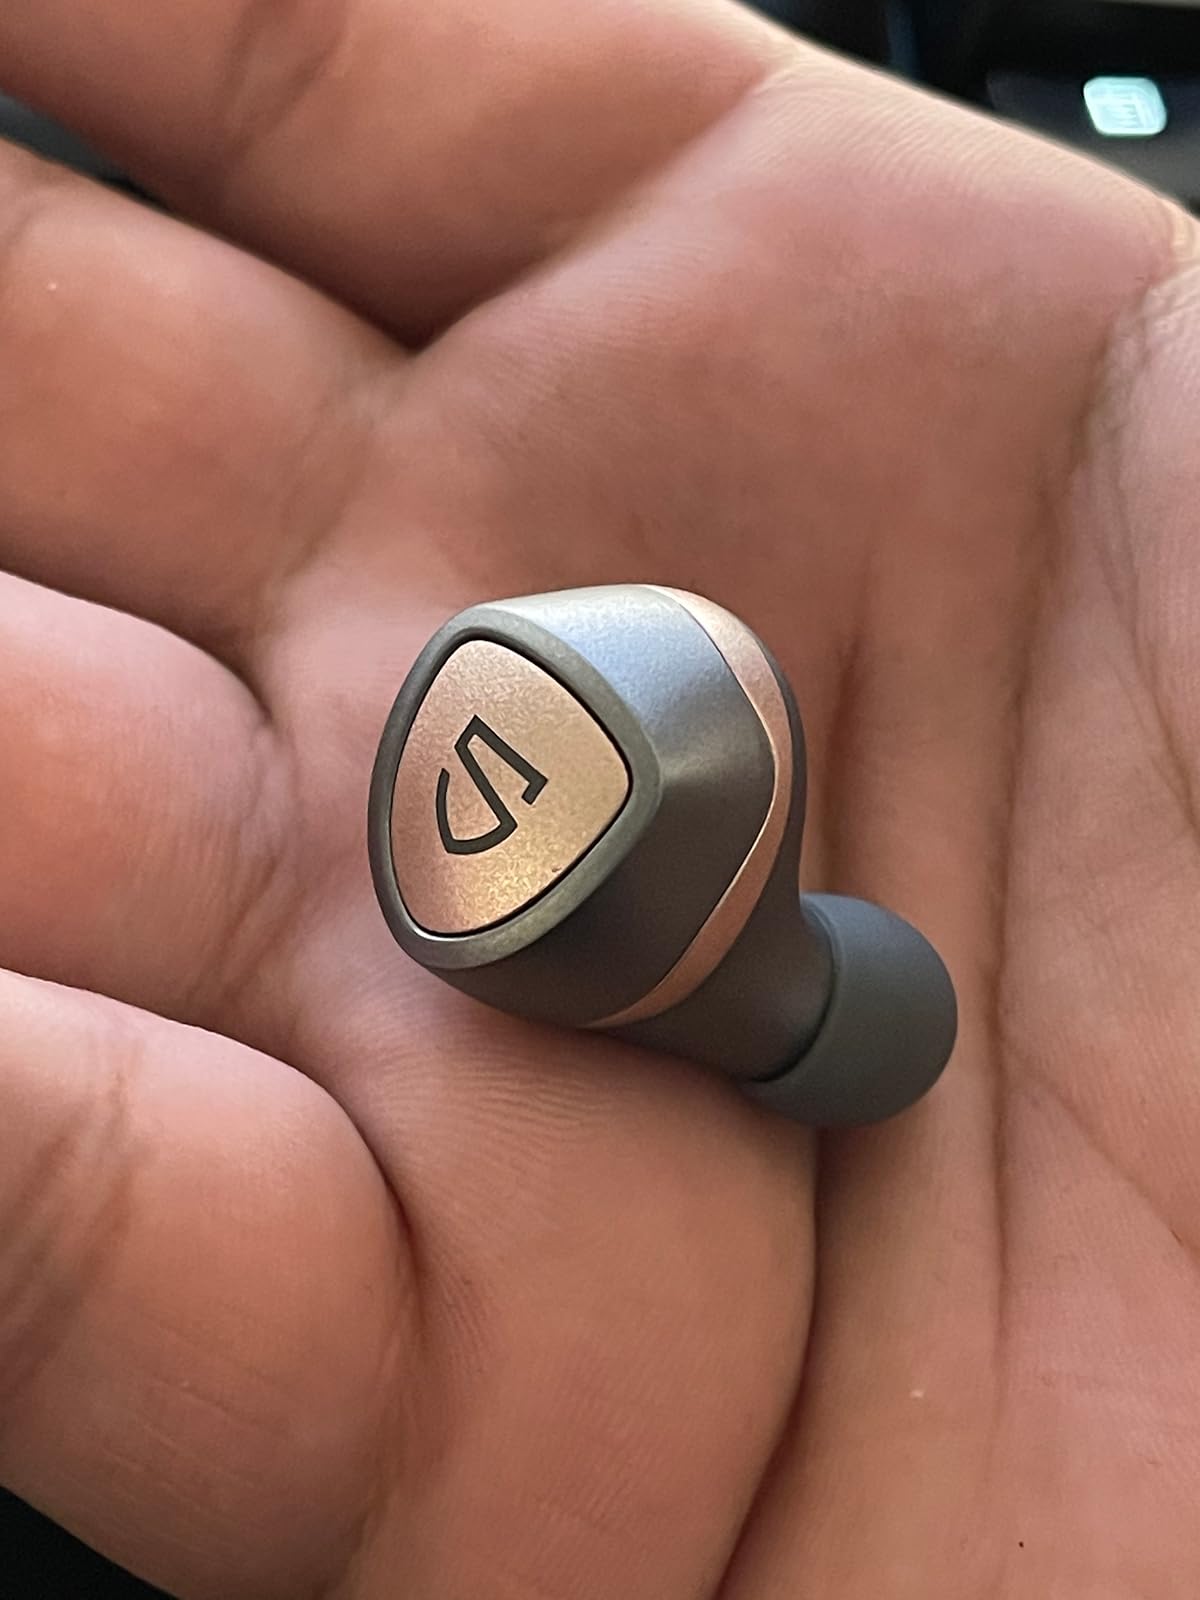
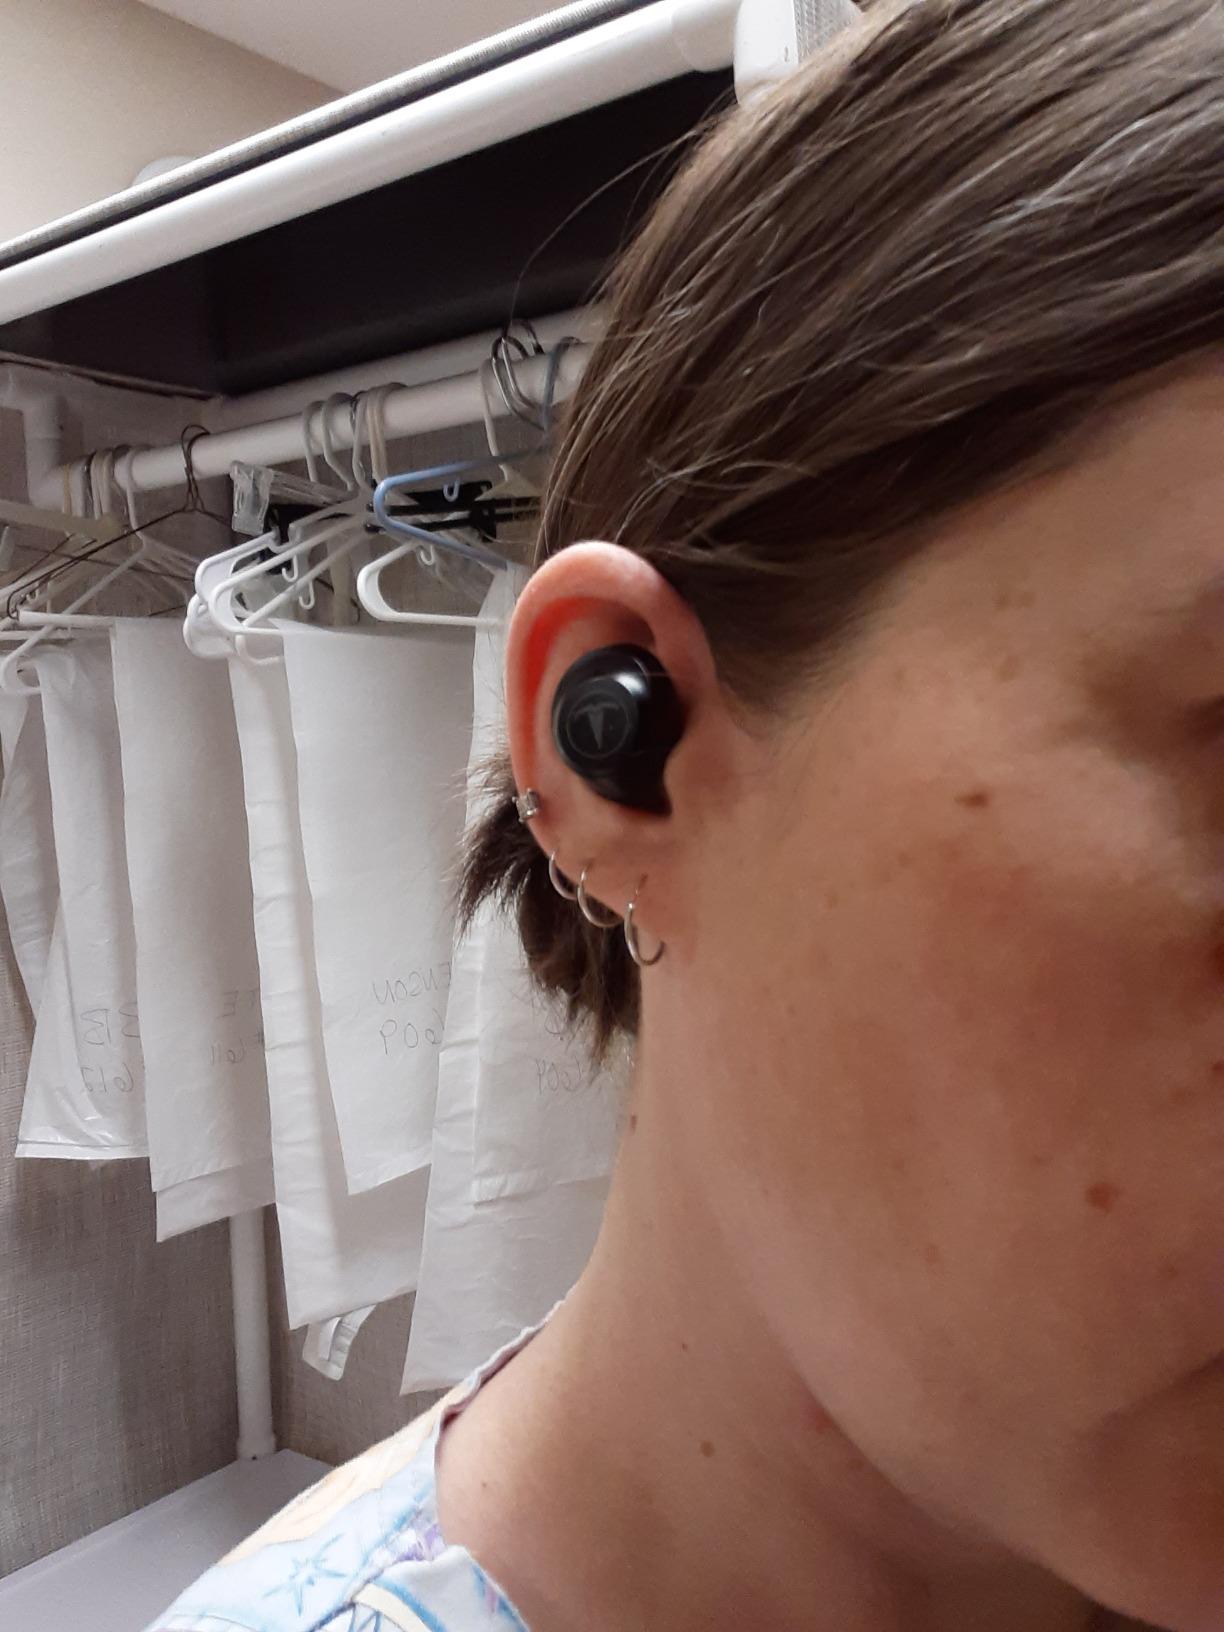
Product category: earbuds
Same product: no